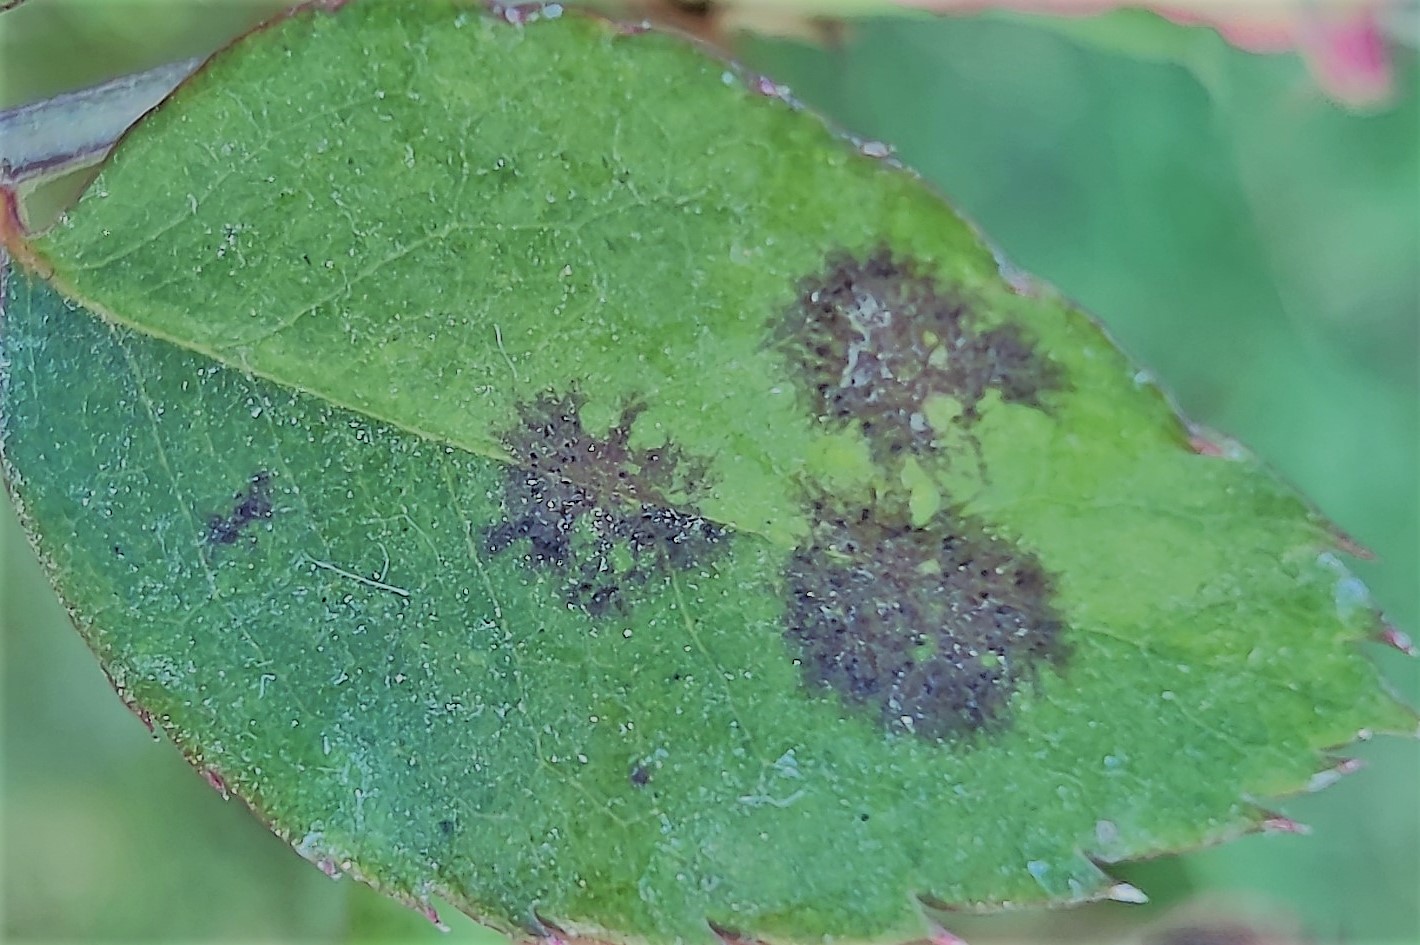
Label: Black Spot